Salvador Sobral

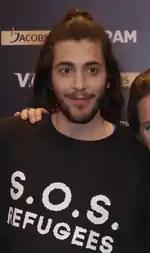
Sobral wearing the "S.O.S. Refugees" shirt.

After he left the Psychology program, he applied to the "Taller de Músics", a music school in Barcelona, where he finished his studies in 2014. In 2015, he participated in the Vodafone Mexefest and EDP Cool Jazz festivals. During this time, Sobral traveled through several cities in Spain and among them, Tenerife, where he performed at a private party of a wealthy couple.